Isothermal process

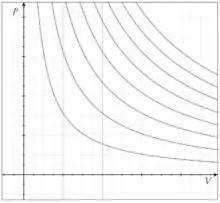
Figure 1. Several isotherms of an ideal gas on a p-V diagram, where p for pressure and V the volume.

For the special case of a gas to which Boyle's law applies, the product "pV" ("p" for gas pressure and "V" for gas volume) is a constant if the gas is kept at isothermal conditions. The value of the constant is "nRT", where "n" is the number of moles of the present gas and "R" is the ideal gas constant. In other words, the ideal gas law "pV" = "nRT" applies. Therefore: